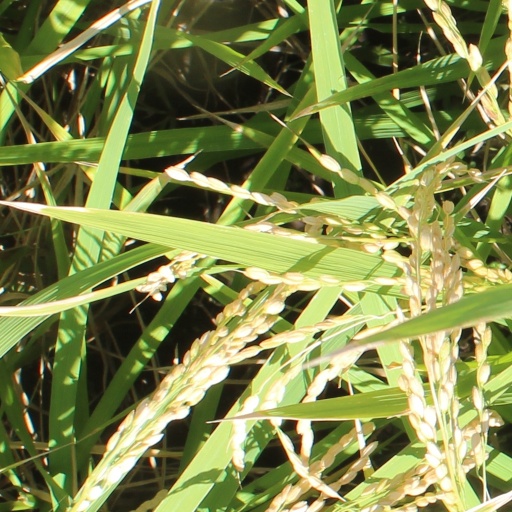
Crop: rice